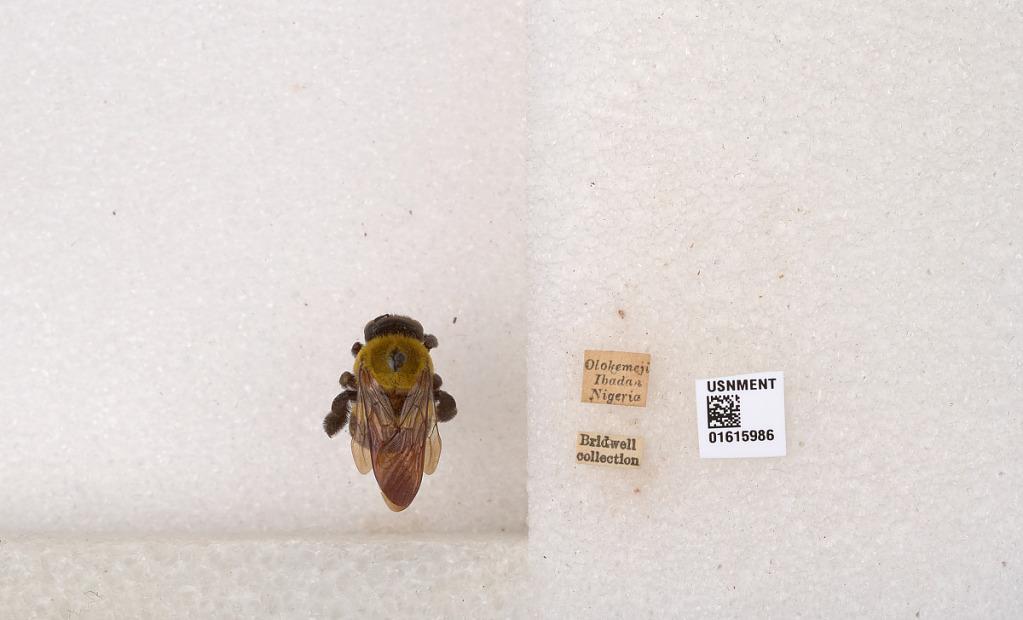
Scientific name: Xylocopa (Koptortosoma) scioensis Gribodo
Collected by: J. Brazilino
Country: Nigeria
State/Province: Oyo
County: Ibadan North West
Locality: Olokemeji